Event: Nepal Earthquake
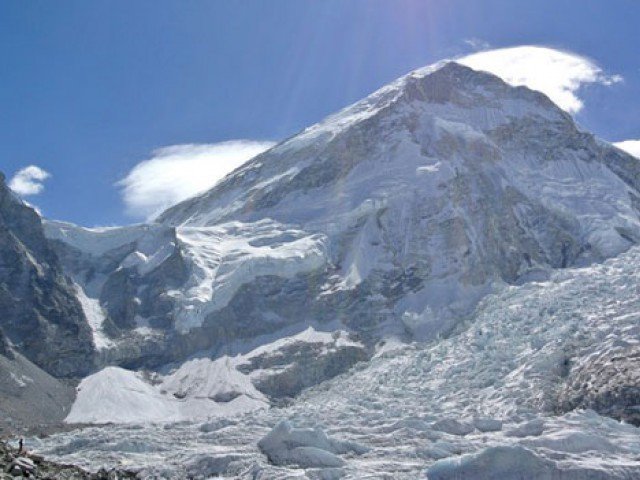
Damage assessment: no_damage